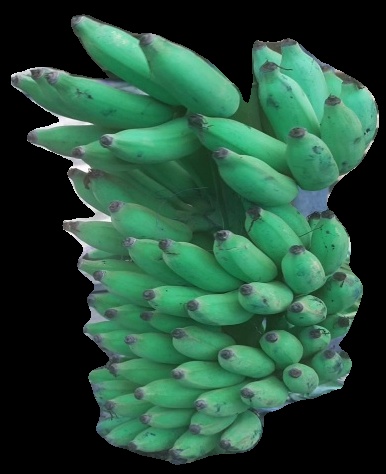
Variety: elakki-bale
Grade: grade2